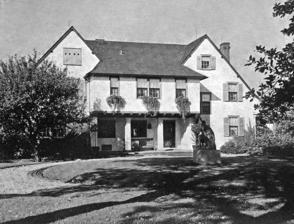
Building: Ragdale
Country: United States of America
Year built: 1897
Historic house in Illinois, United States This article is about the house in the United States. For the village in England, see Ragdale, Leicestershire . United States historic place Ragdale U.S. National Register of Historic Places Ragdale Show map of Illinois Show map of the United States Location 1230 N. Green Bay Rd., Lake Forest, Illinois Coordinates 42°15′45″N 87°51′2″W / 42.26250°N 87.85056°W / 42.26250; -87.85056 Area 33 acres (13 ha) Built 1897 Architect Howard Van Doren Shaw Architectural style Arts and Crafts NRHP reference No. 76000717 Added to NRHP June 3, 1976 Ragdale is the former summer retreat of Chicago architect Howard Van Doren Shaw , located in Lake Forest, Illinois , United States. It is also the home of the Ragdale Foundation , an artist residency program that hosts creators from a number of disciplines: nonfiction and fiction writers, composers, poets, play- and screenwriters, visual artists, choreographers, as well as those from interdisciplinary interests. The house and barn Built in 1897, the house and barn were built in Shaw's typical Arts and Crafts manner. Howard Shaw named his new country house 'Ragdale' after an old Tudor house in Leicestershire, England , more because he liked the name itself than because the house was one of his favorites. To him, Ragdale meant meadows and woods and hollow apple trees and country vistas. The raggedy look of the shrubbery, the low hanging branches of trees, and the invasion of the lawn by violets were all deliberate effects. He was aiming for informal country surroundings for his house, not a well-groomed estate. —Alice Hayes and Susan Moon, Ragdale: A History and Guide . The property underwent another change in 1912 as the Ragdale Ring was installed; at the outdoor theatre, Shaw's family and friends frequently performed Frances Shaw's works for the Lake Forest community, in the 1930s. Benches were incorporated to accommodate over 200 audience members. Ragdale was also where Sylvia Shaw Judson (1897–1978), Howard's daughter, sculpted her piece Bird Girl , which is prominently featured on the cover of John Berendt 's best-selling nonfiction book Midnight in the Garden of Good and Evil . In 1943, the Meadow Studio was built on the prairie in an effort to accommodate Sylvia's work as a sculptor; in fact, it was here that she formed the Bird Girl as well as a number of other well-known pieces, such as Cats and Summer . The Ragdale Foundation In 1976 Shaw's granddaughter, poet Alice Judson Hayes , founded The Ragdale Foundation as a non-profit aimed at providing a place of rest and relaxation for artists of all disciplines. I am grateful to my mother, Sylvia Shaw Judson, who gave me the house, to the ancestors, relatives, and ghosts with whom I communed when I came back to live there in 1976, to all the artists and writers who by their creativity have validated the idea of the Ragdale Foundation, and to the many people who have helped make the Foundation work. Finally, I am grateful to the house itself for its smell and taste and texture and for the views out of its windows and for its nurturing spirit. —Alice Hayes, Preface to Ragdale: A History and Guide . Initially, Hayes ran the foundation with little assistance, managing the landscaping, cooking, and facilities on her own. In 1980, the Ragdale Foundation was able to obtain the Ragdale Barnhouse from the Preston Family, who had purchased it from Shaw's youngest daughter, Theodora, in the late 1940s, then remodeled it in the 1950s. It is within this converted barn that the Foundation offices are housed. Hayes donated both the buildings and 5 acres (20,000 m 2 ) of grounds in 1986 to the City of Lake Forest, in an effort to preserve the Ragdale property as well as its environmental integrity. 1991 marked itself as yet another year of progress as the Friends' Studio was built. The space provided a workroom to choreographers, visual artists, composers, and performance artists. Additionally, its well-lit area provided a perfect place for exhibitions and performances. The Friends Studio was conceived and paid for by Alice Hayes along with Christopher and John Holabird to commemorate the long friendship of their mothers, Sylvia Shaw and Dorothy Holabird. Alice, always focused, had coined the Ragdale motto, 'A place for artists and writers to work.' As there was a growing demand for different kinds of studio space, it was decided to create a composers' studio and a larger studio that could be used by painters, sculptors and dance choreographers. This would be the first new building since the creation of Ragdale and it had to blend in. The site was selected and the design created with a little fear and trepidation. Would the new studio intrude or would it be a complementary addition? The answer came months later in the form of an unintended design critique of the new studio from a former Ragdale resident. She said, 'What did we used to use that building for?' Whew! —Walker Johnson, architect and former Ragdale Board President In 2006, the Ragdale Foundation both celebrated its 30th anniversary and mourned the death of Alice Judson Hayes . On April 9, 2008, the Meadow Studio was reopened, after having been the workspace of Sylvia Shaw Judson. Partnering with 12 fourth- and fifth-year students from the Illinois Institute of Technology College of Architecture under the direction of Associate Professor Frank Flurry , the Foundation was able to utilize the original footprint of the building in constructing a building light on environmental impact . Due to poor roof maintenance in the studio's early years, it was subject to extensive damage—however, the Ragdale Foundation was fortunate in attaining the funds necessary to rebuild it. Notable alumni Kim Addonizio Elizabeth Alexander Yehuda Amichai A. Manette Ansay Francisco Aragón Lynda Barry Judith Baumel Jan Beatty Robin Becker Star Black (poet) Lawrence Block Bruce Bond Marianne Boruch Lan Samantha Chang Susan Cheever Maxine Chernoff Kelly Cherry Shimmer Chinodya Rita Ciresi Barbara Croft Moira Crone Stanley Crouch John Dilg Crescent Dragonwagon Camille Dungy Janice Moore Fuller Pamela Gemin Kinereth Gensler Hector Giuffre (painter) Eugene Gloria Lauren Groff Jane Hamilton Martha Hollander Nancy Horan Ma. Luisa Aguilar Igloria Colette Inez Halvard Johnson Janet Kaplan Brigit Kelly Carolyn Kizer Alex Kotlowitz Wlodzimierz Ksiazek Jean Kwok Anne Laughlin Dennis Lehane Sabra Loomis Sheryl Luna Jacki Lyden Rebecca Makkai Charles Martin J. Michael Martinez Stephen McCauley Sandra McPherson Jacquelyn Mitchard Lisel Mueller Audrey Niffenegger John Frederick Nims Kathleen Norris Camille Norton Alice Notley Sara Paretsky Oliver de la Paz Katha Pollitt Kim Roberts Alice Sebold Ravi Shankar Alan Shapiro Barbara Smith Carmen Giménez Smith Ann Snodgrass David Sosnowski John Spaulding Mark Strand Stephanie Strickland Gail Tsukiyama Luís Alberto Urrea Dan Vera Mark Winegardner Rafael Yglesias References